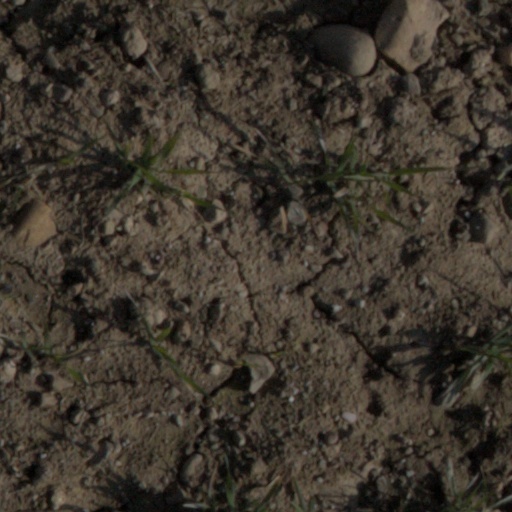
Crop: wheat